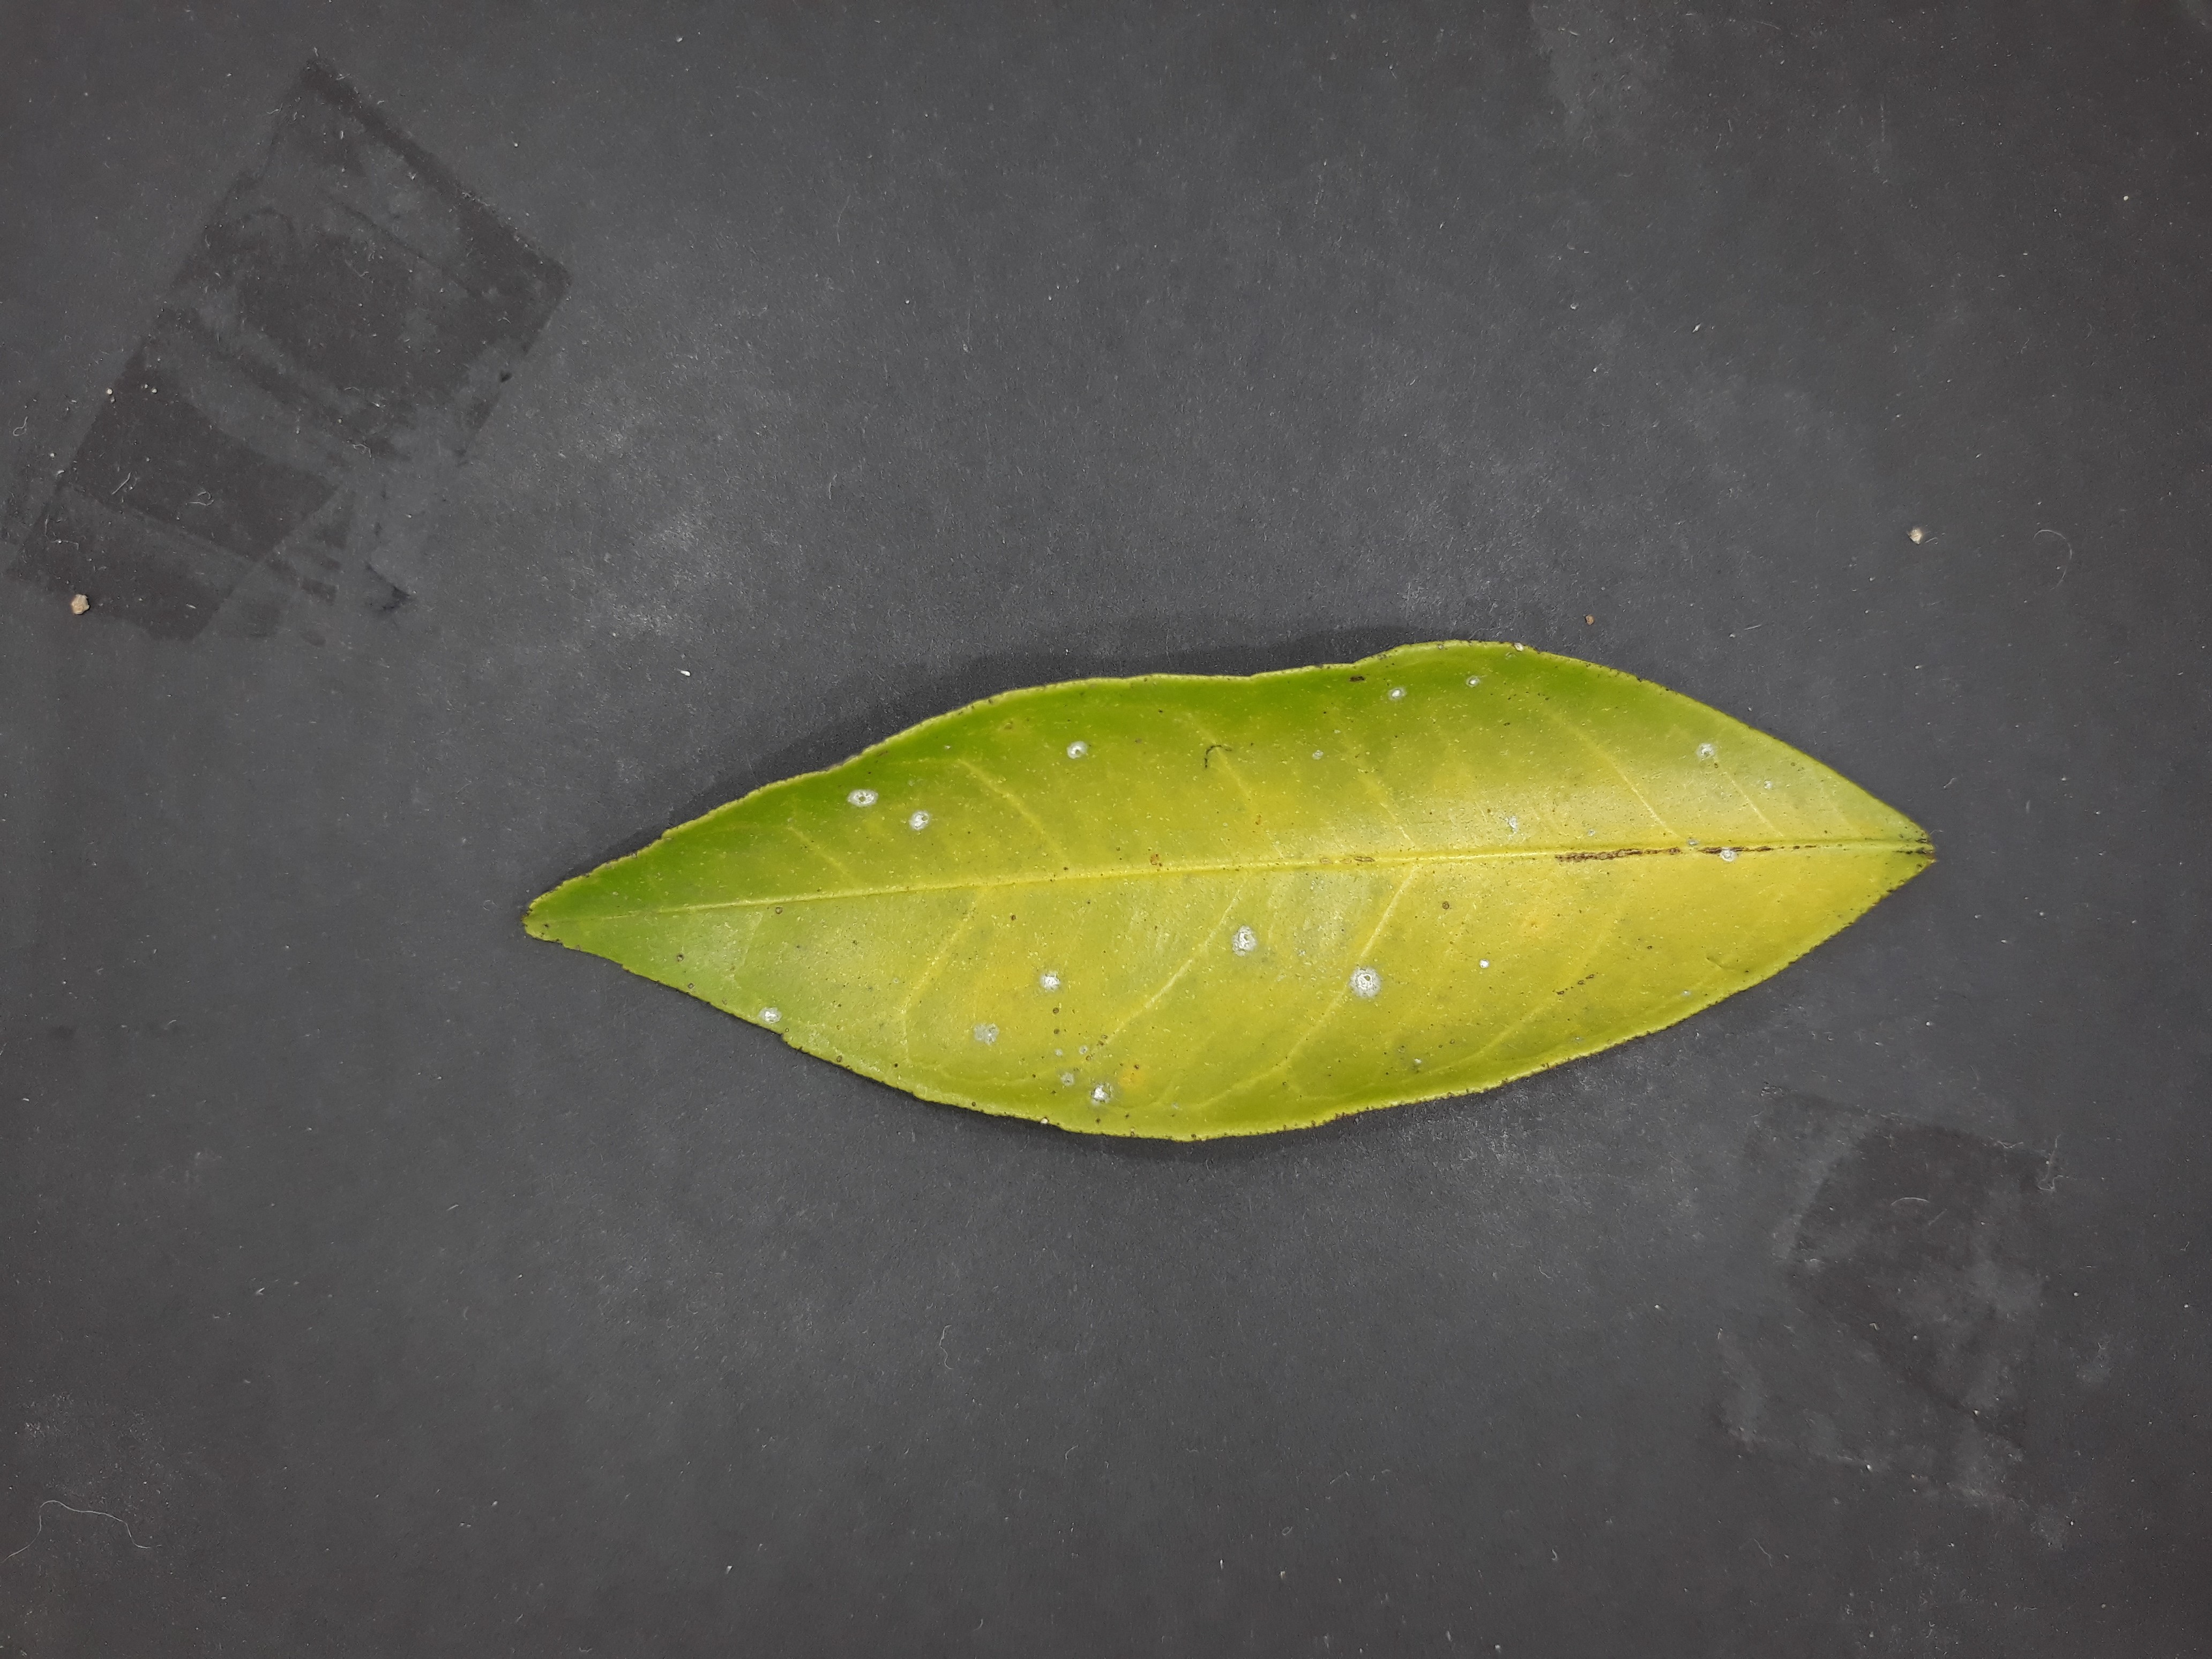
Label: Nitrogen deficiency (N)